Gilbert Clock Factory

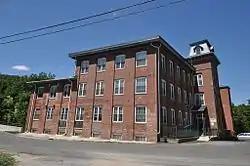

The Gilbert Clock Factory is a historic factory complex at 13 Wallens Street in Winsted, Connecticut. Developed between 1871 and 1897, its surviving elements are a preservation of the state's history as a center for the manufacture of low-cost clocks, one of several notable clock companies based in Connecticut. The company was one of the town's largest employers for many years. The surviving buildings were listed on the National Register of Historic Places in 1984; they now house apartments.